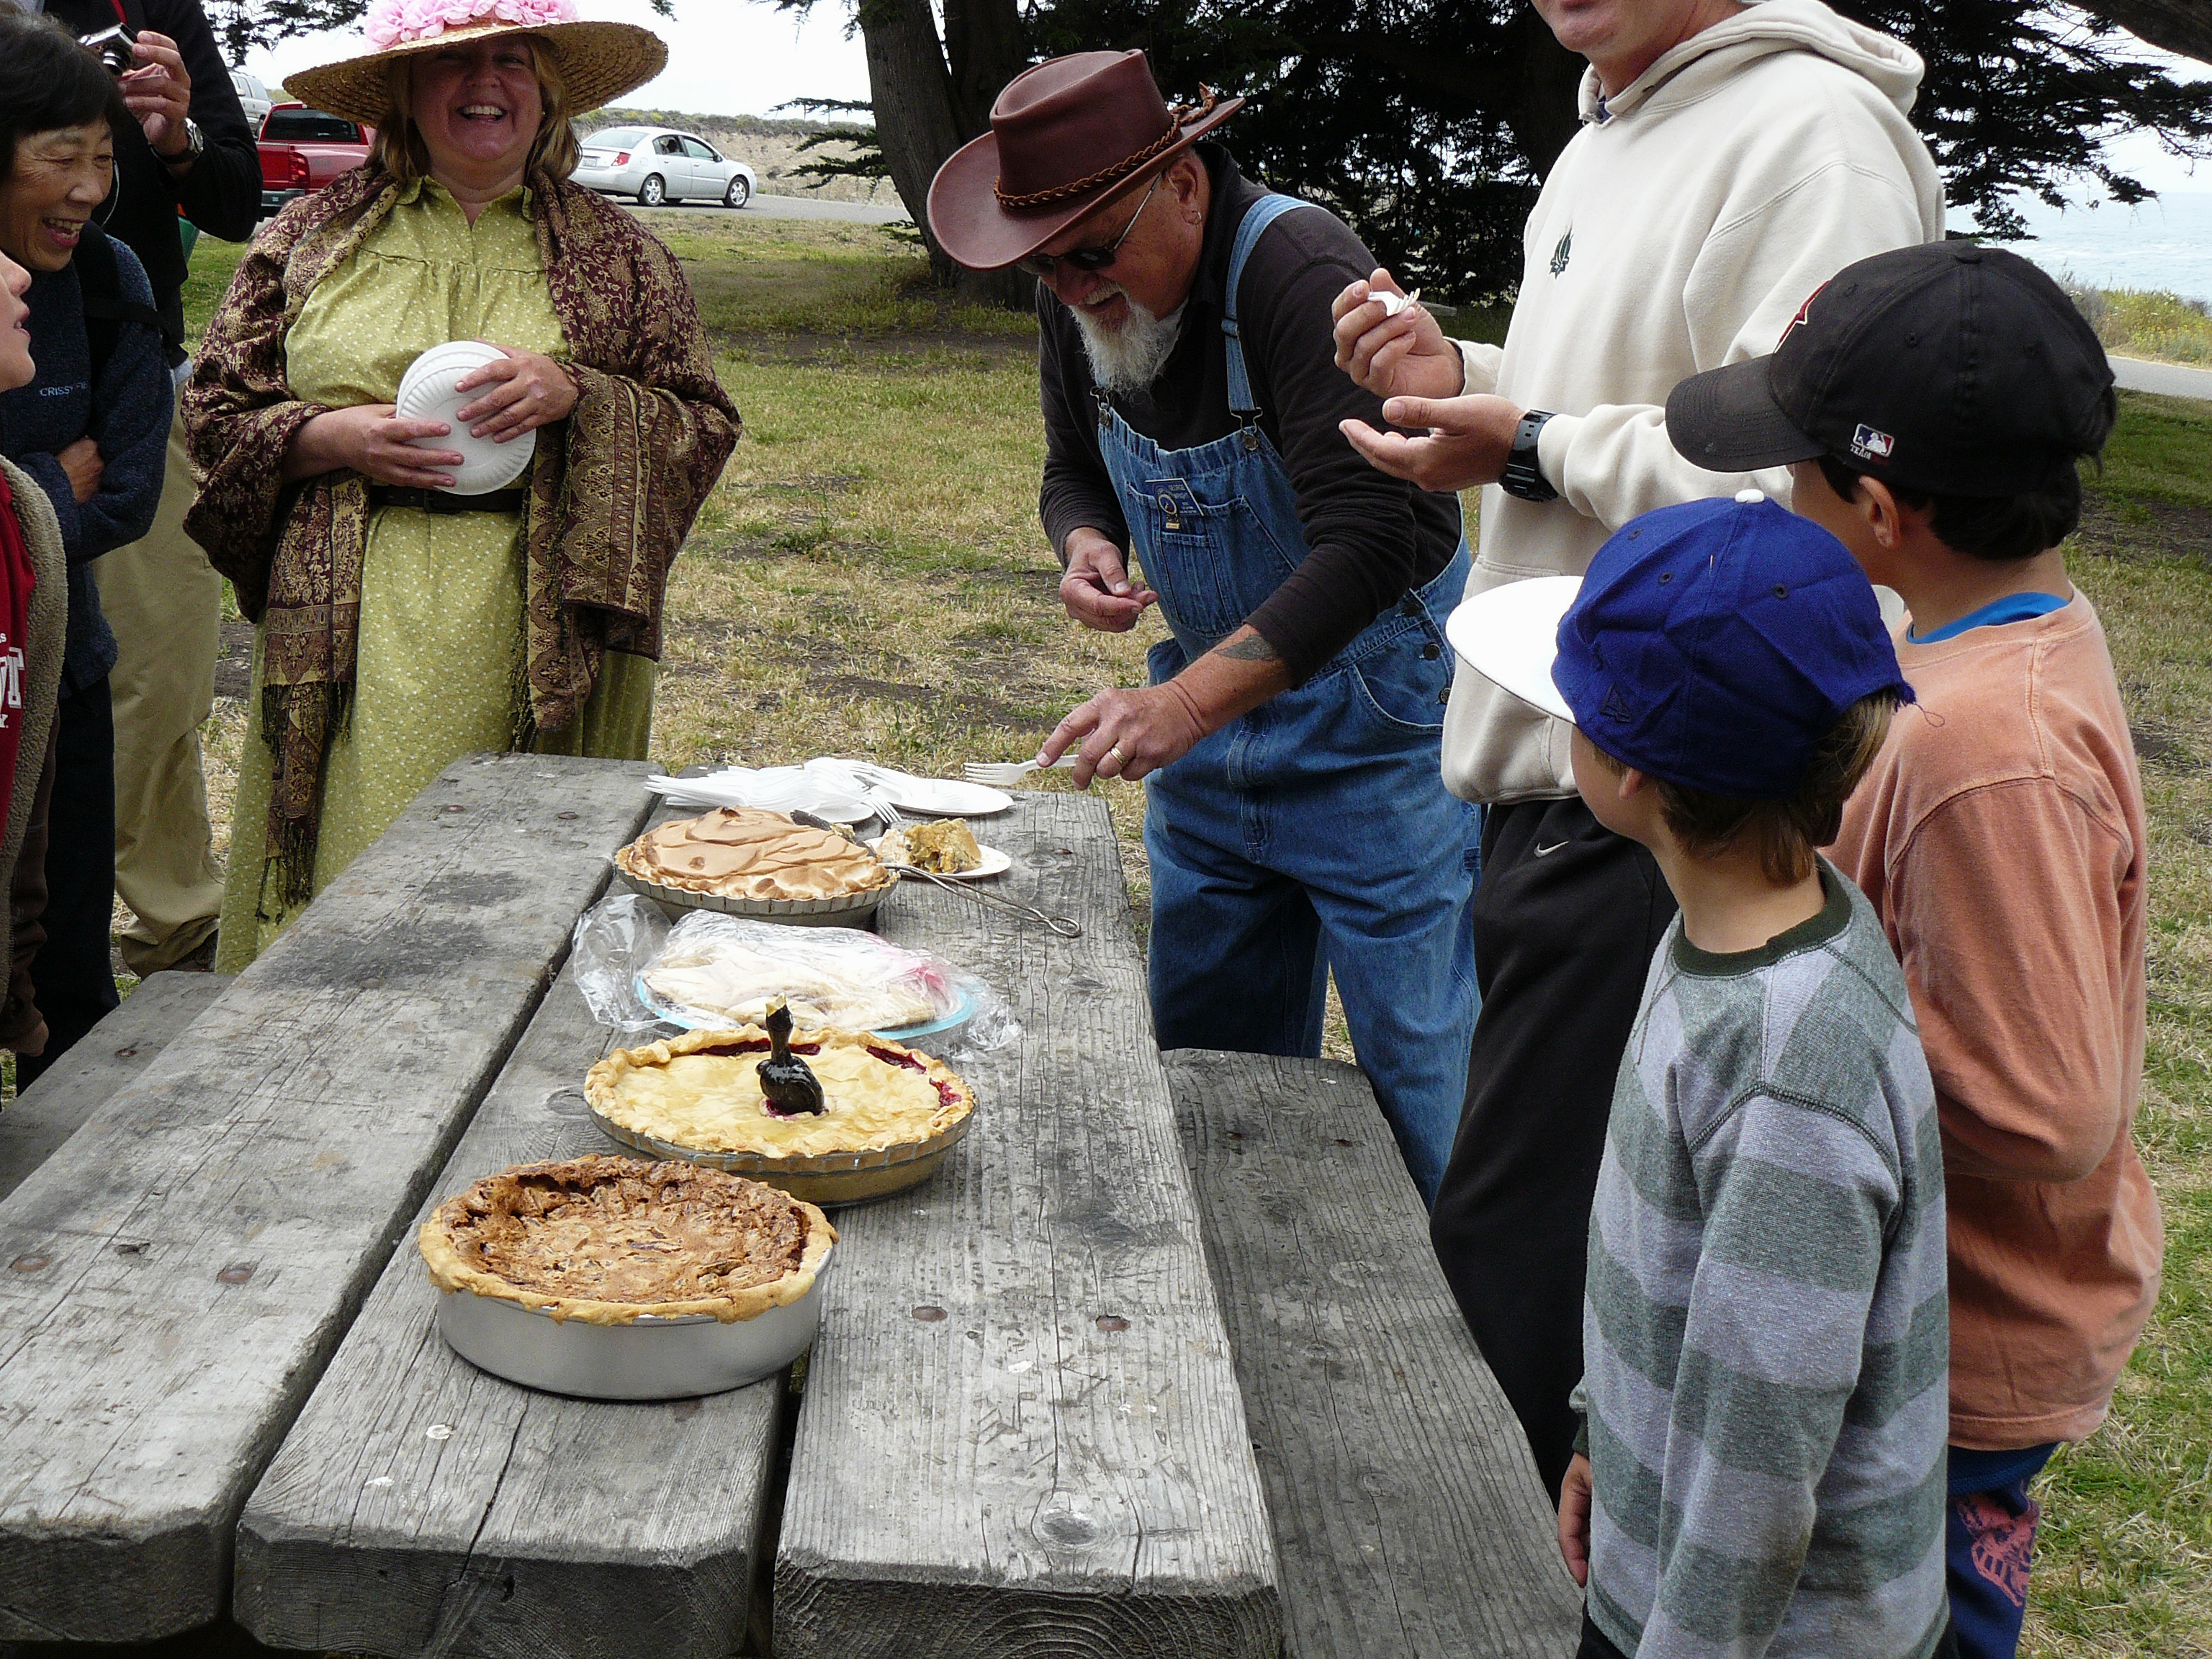
people, community, picnic, pechoranch, montanadeorostpark, pechoranchday2011, spoonerranch, human action